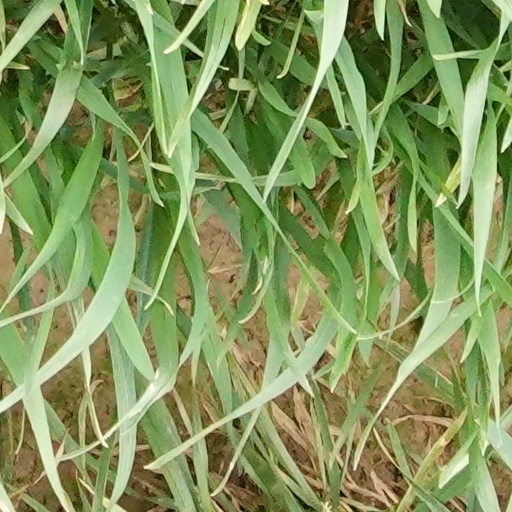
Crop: wheat